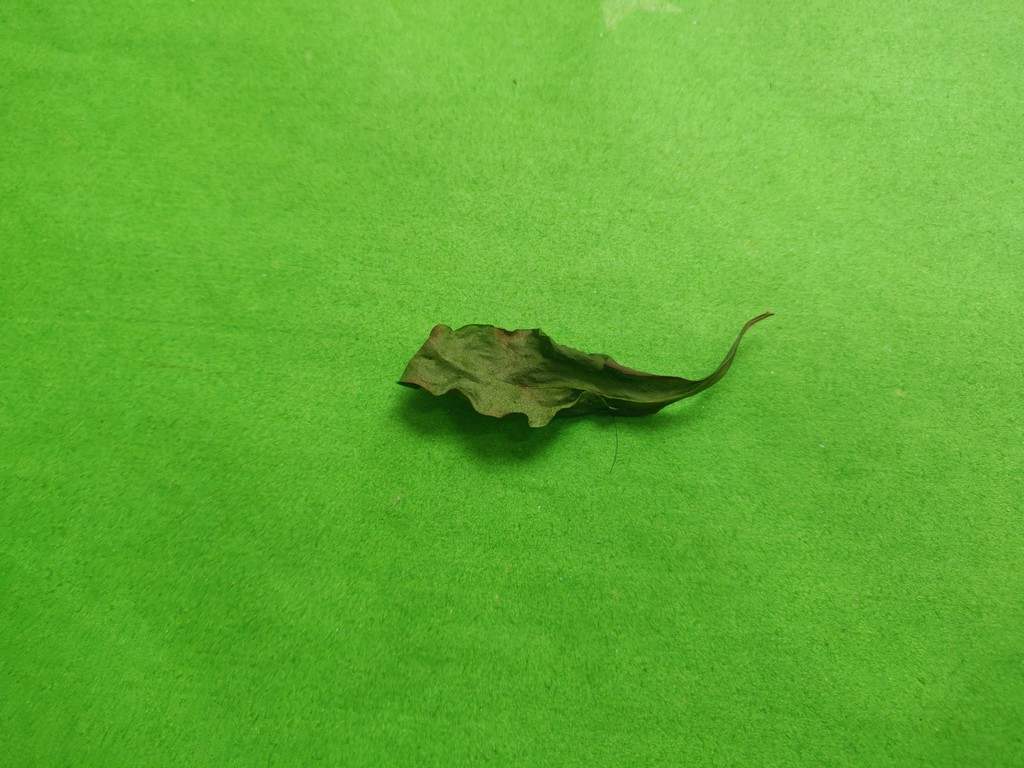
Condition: Dried
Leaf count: single
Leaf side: unknown